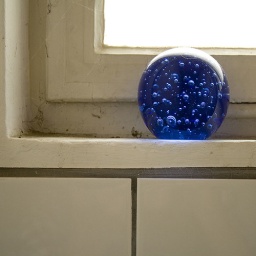
blue bowl in bathroom